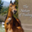
Label: horse